Bedford Pierce

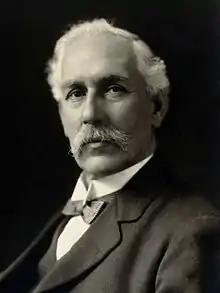
Bedford Pierce

Bedford Pierce (21 May 1861 – 8 July 1932) was an English medical doctor, a Commissioner to the Board of Control for Lunacy and Mental Deficiency and Consulting Physician to The Retreat, York.